Edmontosaurus

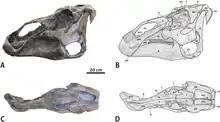
Labelled skull of "E. regalis" (specimen CMN 2288)

The skull of a fully grown "Edmontosaurus" could be over a metre long. One skull of "E. annectens" (formerly "Anatotitan") measures long. The skull was roughly triangular in profile, with no bony cranial crest. Viewed from above, the front and rear of the skull were expanded, with the broad front forming a duck-bill or spoon-bill shape. The beak was toothless, and both the upper and lower beaks were extended by keratinous material. Substantial remains of the keratinous upper beak are known from the "mummy" kept at the Senckenberg Museum. In this specimen, the preserved nonbony part of the beak extended for at least beyond the bone, projecting down vertically. The nasal openings of "Edmontosaurus" were elongate and housed in deep depressions surrounded by distinct bony rims above, behind, and below.